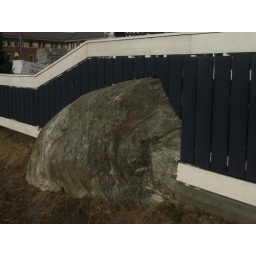
rock in a fence